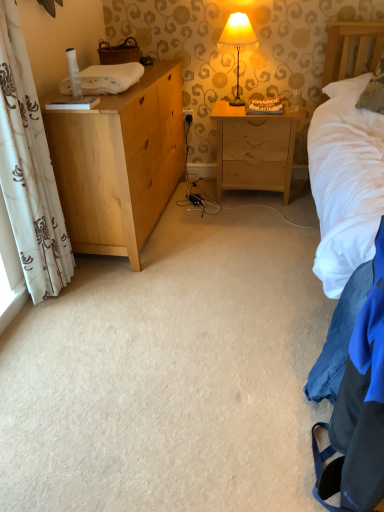
Question: Locate a point on the light wood nightstand at center. Your answer should be formatted as a tuple, i.e. [(x, y)], where the tuple contains the x and y coordinates of a point satisfying the conditions above. The coordinates should be rounded to three decimal places, indicating the absolute pixel location of the point in the image.
Answer: [(0.661, 0.291)]